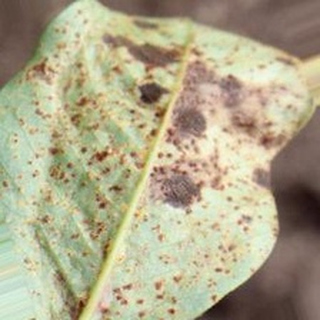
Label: groundnut_rust